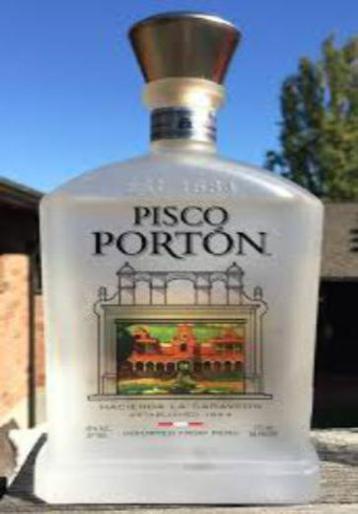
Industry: Food